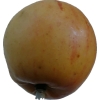
Label: Apple 14